Walled City of Lahore

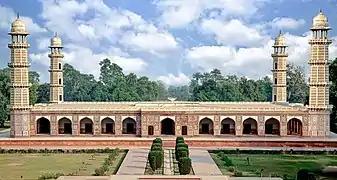
The Tomb of Jahangir was built just outside the Walled City, in an area known as Shahdara Bagh.

During the reign of Emperor Jahangir, Lahore was still considered less important than the old Mughal capital of Agra, as evidenced by the construction of the Tomb of I'timād-ud-Daulah there rather than in Lahore. However, the importance of the city grew drastically with the presence of the Mughal Court, and the city's suburbs spread out more than 5 kilometres beyond the Walled City. The Emperor Jahangir was later buried in an extravagant tomb in the Shahdara Bagh across the River Ravi, whose construction was overseen by his wife, Nur Jahan. The family of Nur Jahan built several garden-residences within and around the Walled City, and was later buried in Shahdara Bagh.